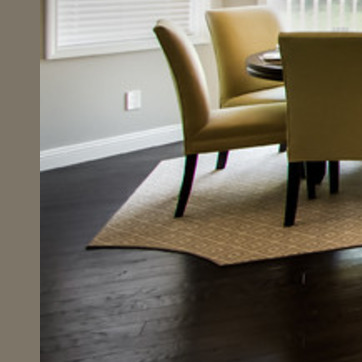
Material: wood